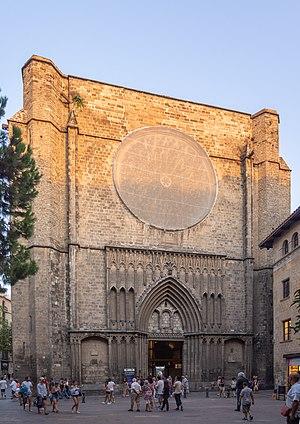
La place du Pin est une place publique du quartier gothique de Barcelone qui doit son nom au pin qui s'y trouve.